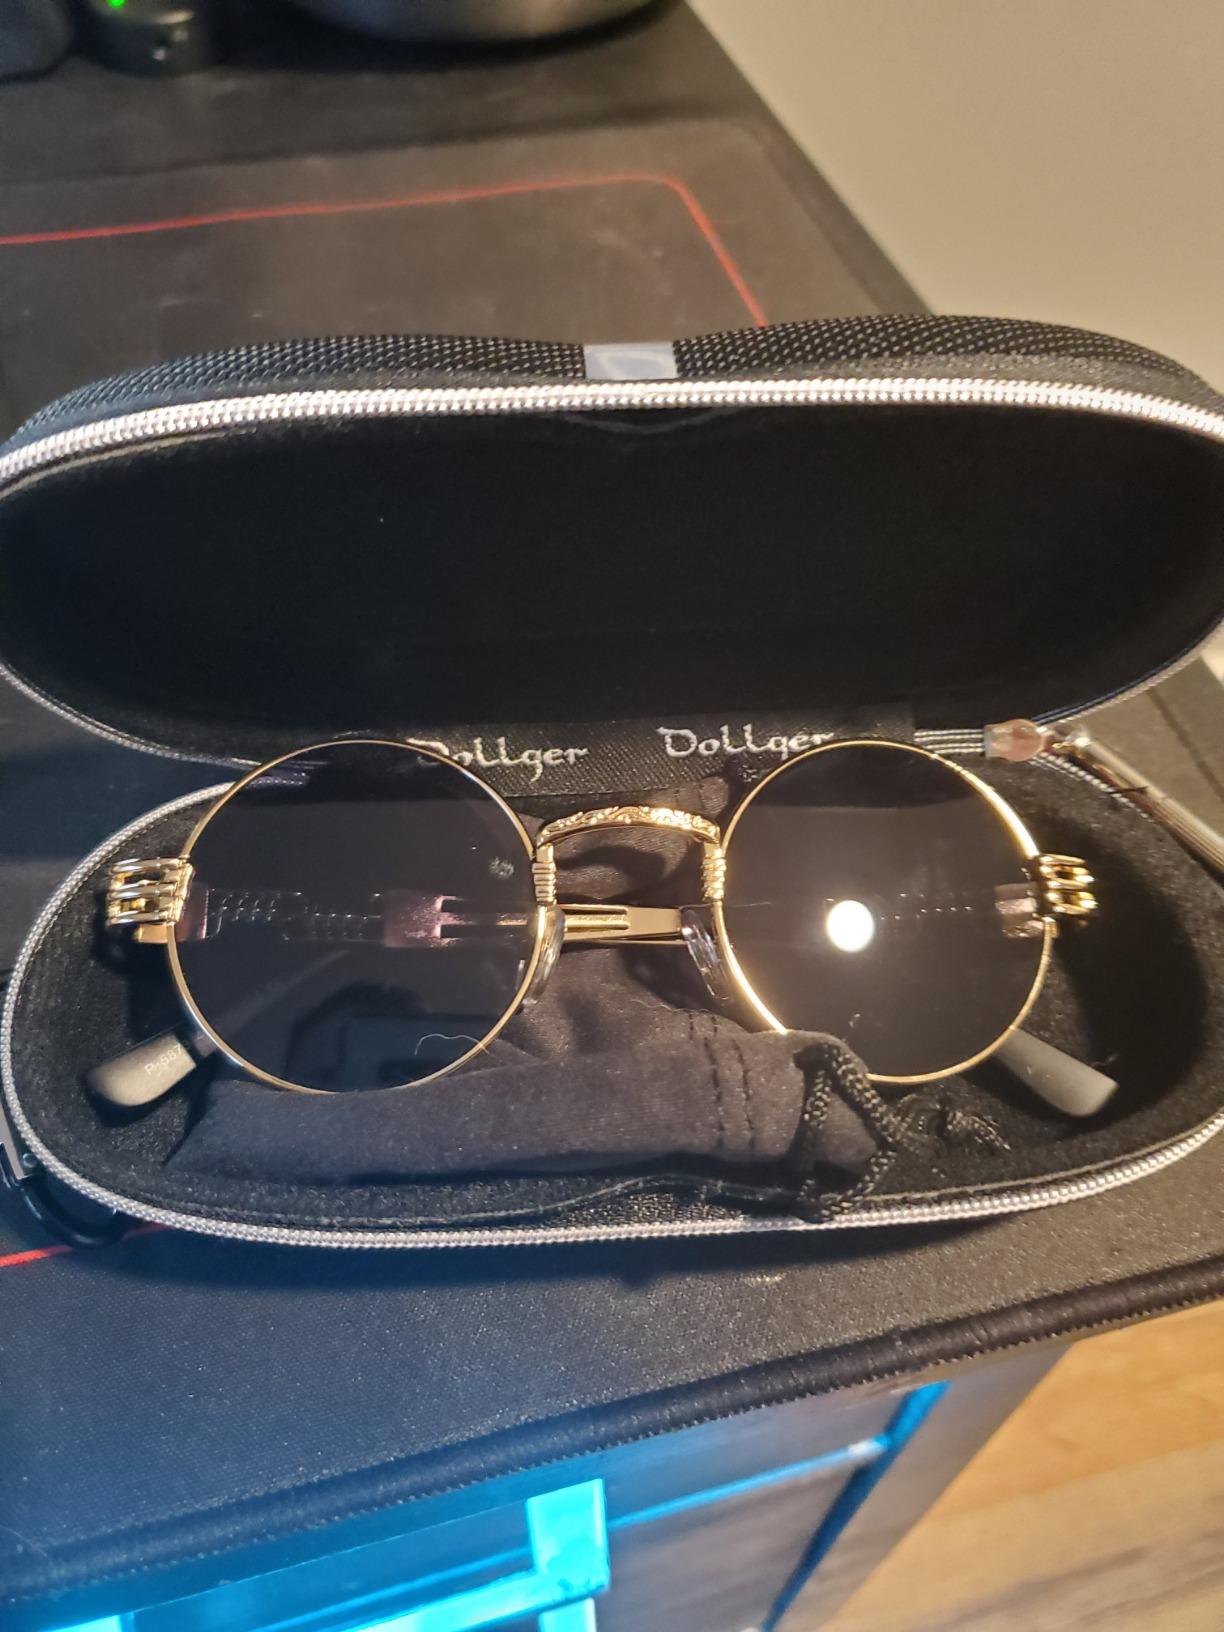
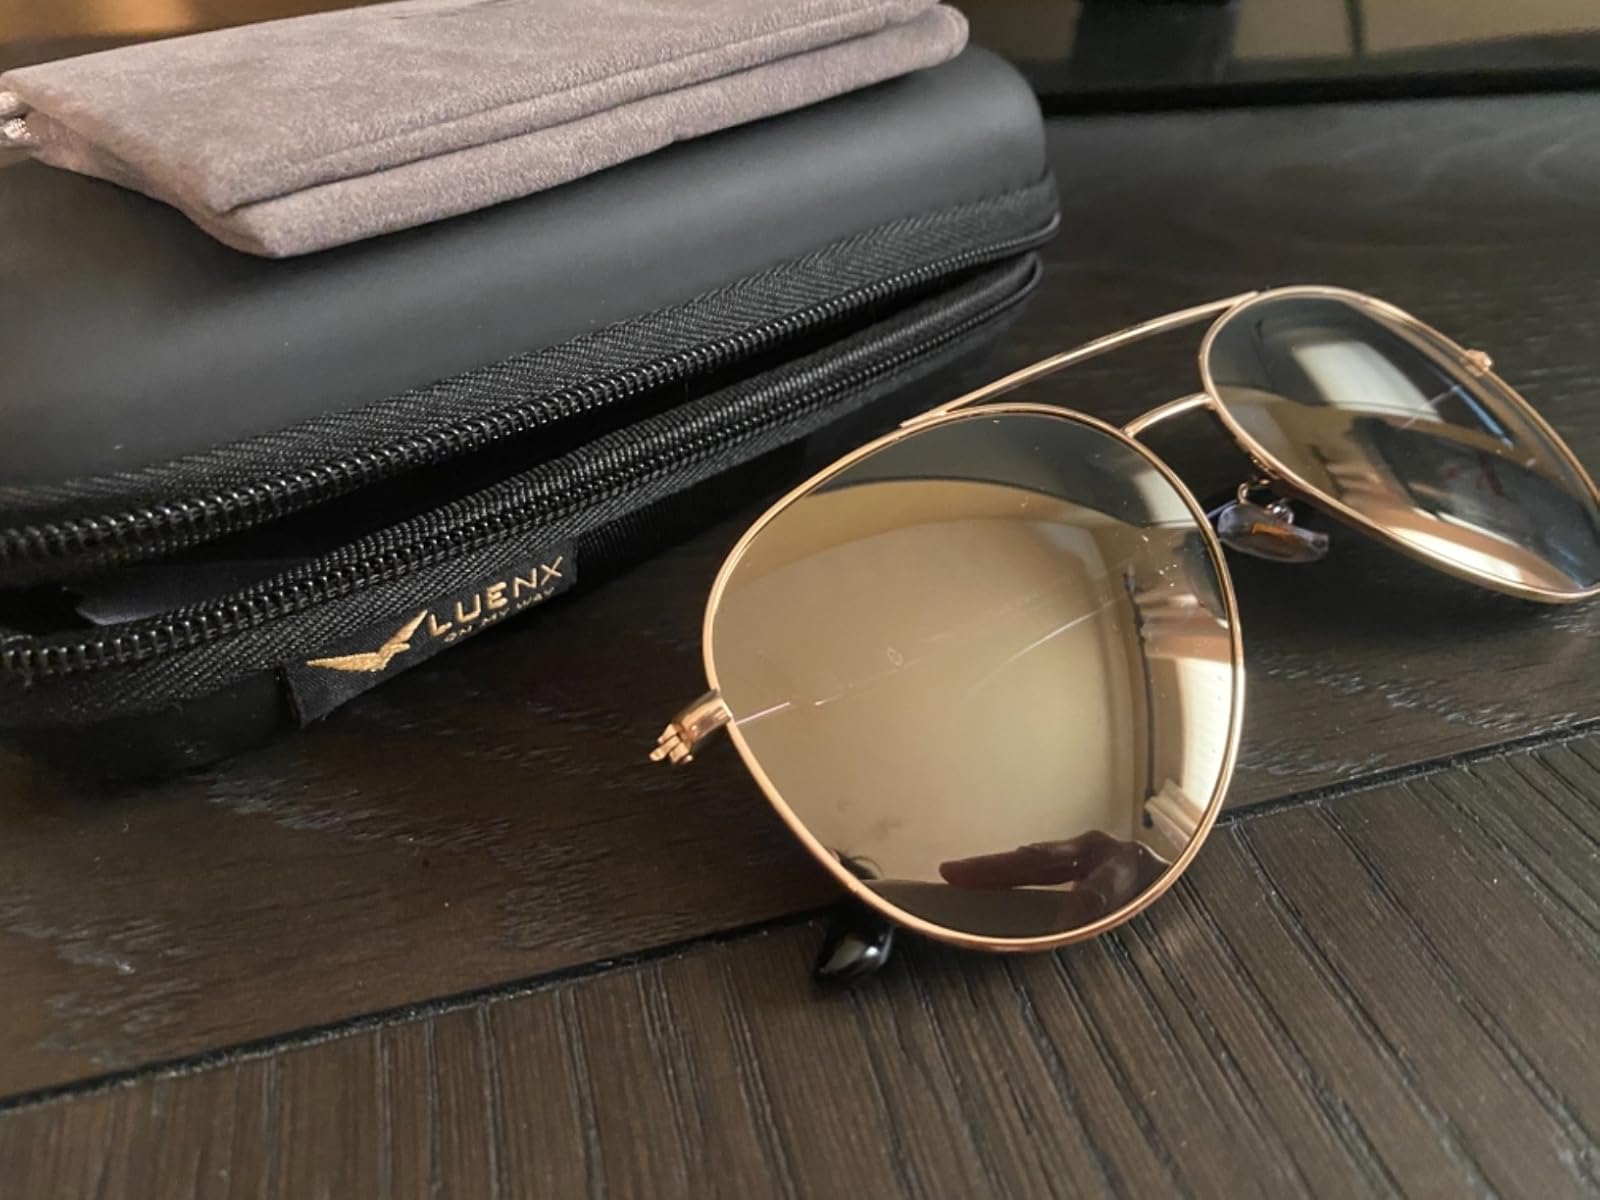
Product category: accessories_sunglasses
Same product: no